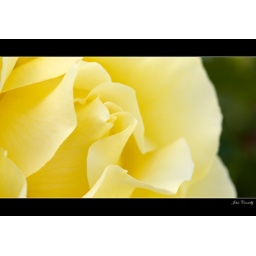
A light yellow rose capture in the evening at the Heritage Rose Garden in San Jose, California.